Parlung Tsangpo

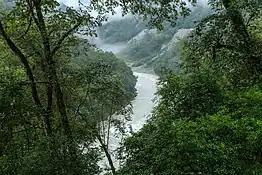

Parlung Tsangpo or Parlung Zangbo, also known as Palongzangbu River, is a river in Nyingchi, Tibet, China. It is the largest tributary on the left side of Yarlung Tsangpo. Its source is the Arza Gongla Glacier, at an elevation of 4900m. It first flows north into Ngagung Tso, then turn northwest to Rakwa Tso. It joins Yarlung Tsangpo near Bomê.